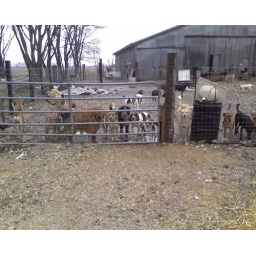
this is a farm that is home to about 200 dogs in martinsville in.